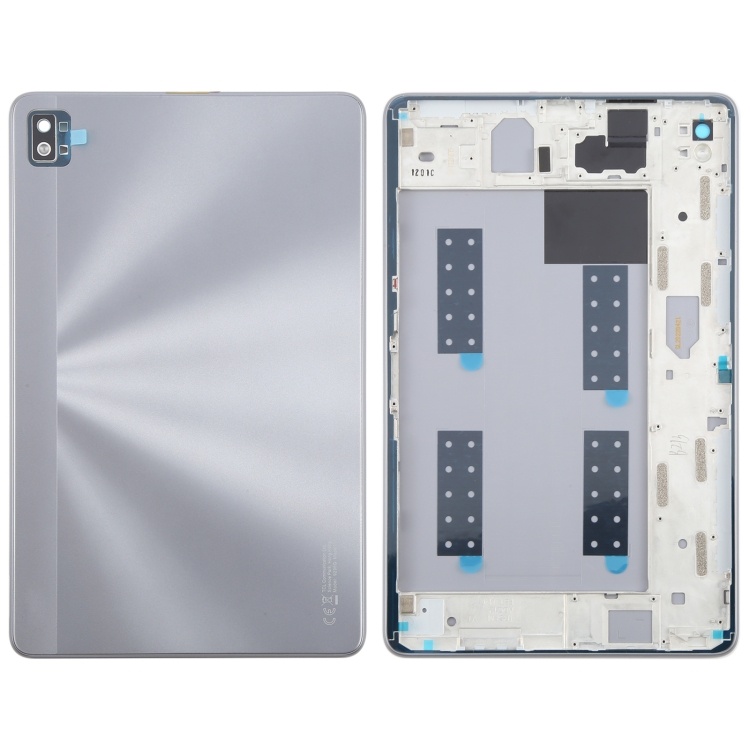
For TCL 10 TabMax 4G Original Battery Back Cover
1. Battery back cover replacement part. 2. This part is used to replace your damaged or unworkable one with a new one. 3. Each item has been checked and in good condition before shipping. 4. Completely fit and work. 5. The installation of any new part should be done by a qualified person. We will not be responsible for any damage caused during installation. Specification: General Compatible with TCL: 10 TabMax Package Weight One Package Weight 0.33kgs / 0.73lb One Package Size 35cm * 26cm * 7cm / 13.78inch * 10.24inch * 2.76inch Qty per Carton 14 Carton Weight 5.20kgs / 11.46lb Carton Size 54cm * 37cm * 37cm / 21.26inch * 14.57inch * 14.57inch Loading Container 20GP: 360 cartons * 14 pcs = 5040 pcs 40HQ: 837 cartons * 14 pcs = 11718 pcs
Brand: ORIWHIZ
Category: Electronics > Electronics Accessories > Computer Components > Tablet Computer Parts > Tablet Computer Housings & Trim